James MacDonald (pastor)

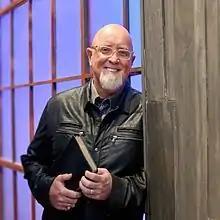

James MacDonald (born October 4, 1960) is a Canadian-born evangelical Christian pastor, television evangelist, and author. He was the senior pastor of Harvest Bible Chapel megachurch in Rolling Meadows, Illinois, United States and was the host for the church's former broadcast ministry, "Walk in the Word".